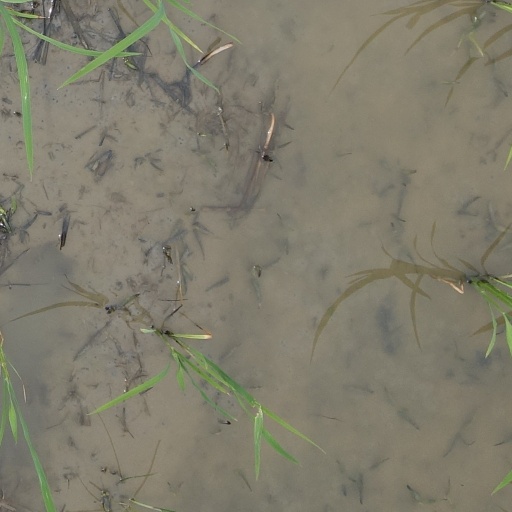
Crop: rice